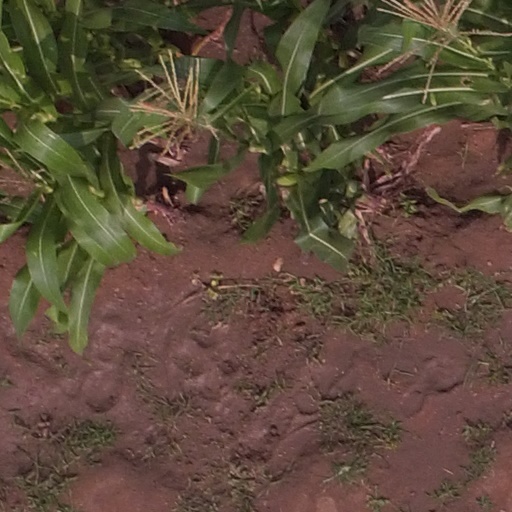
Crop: maize; corn